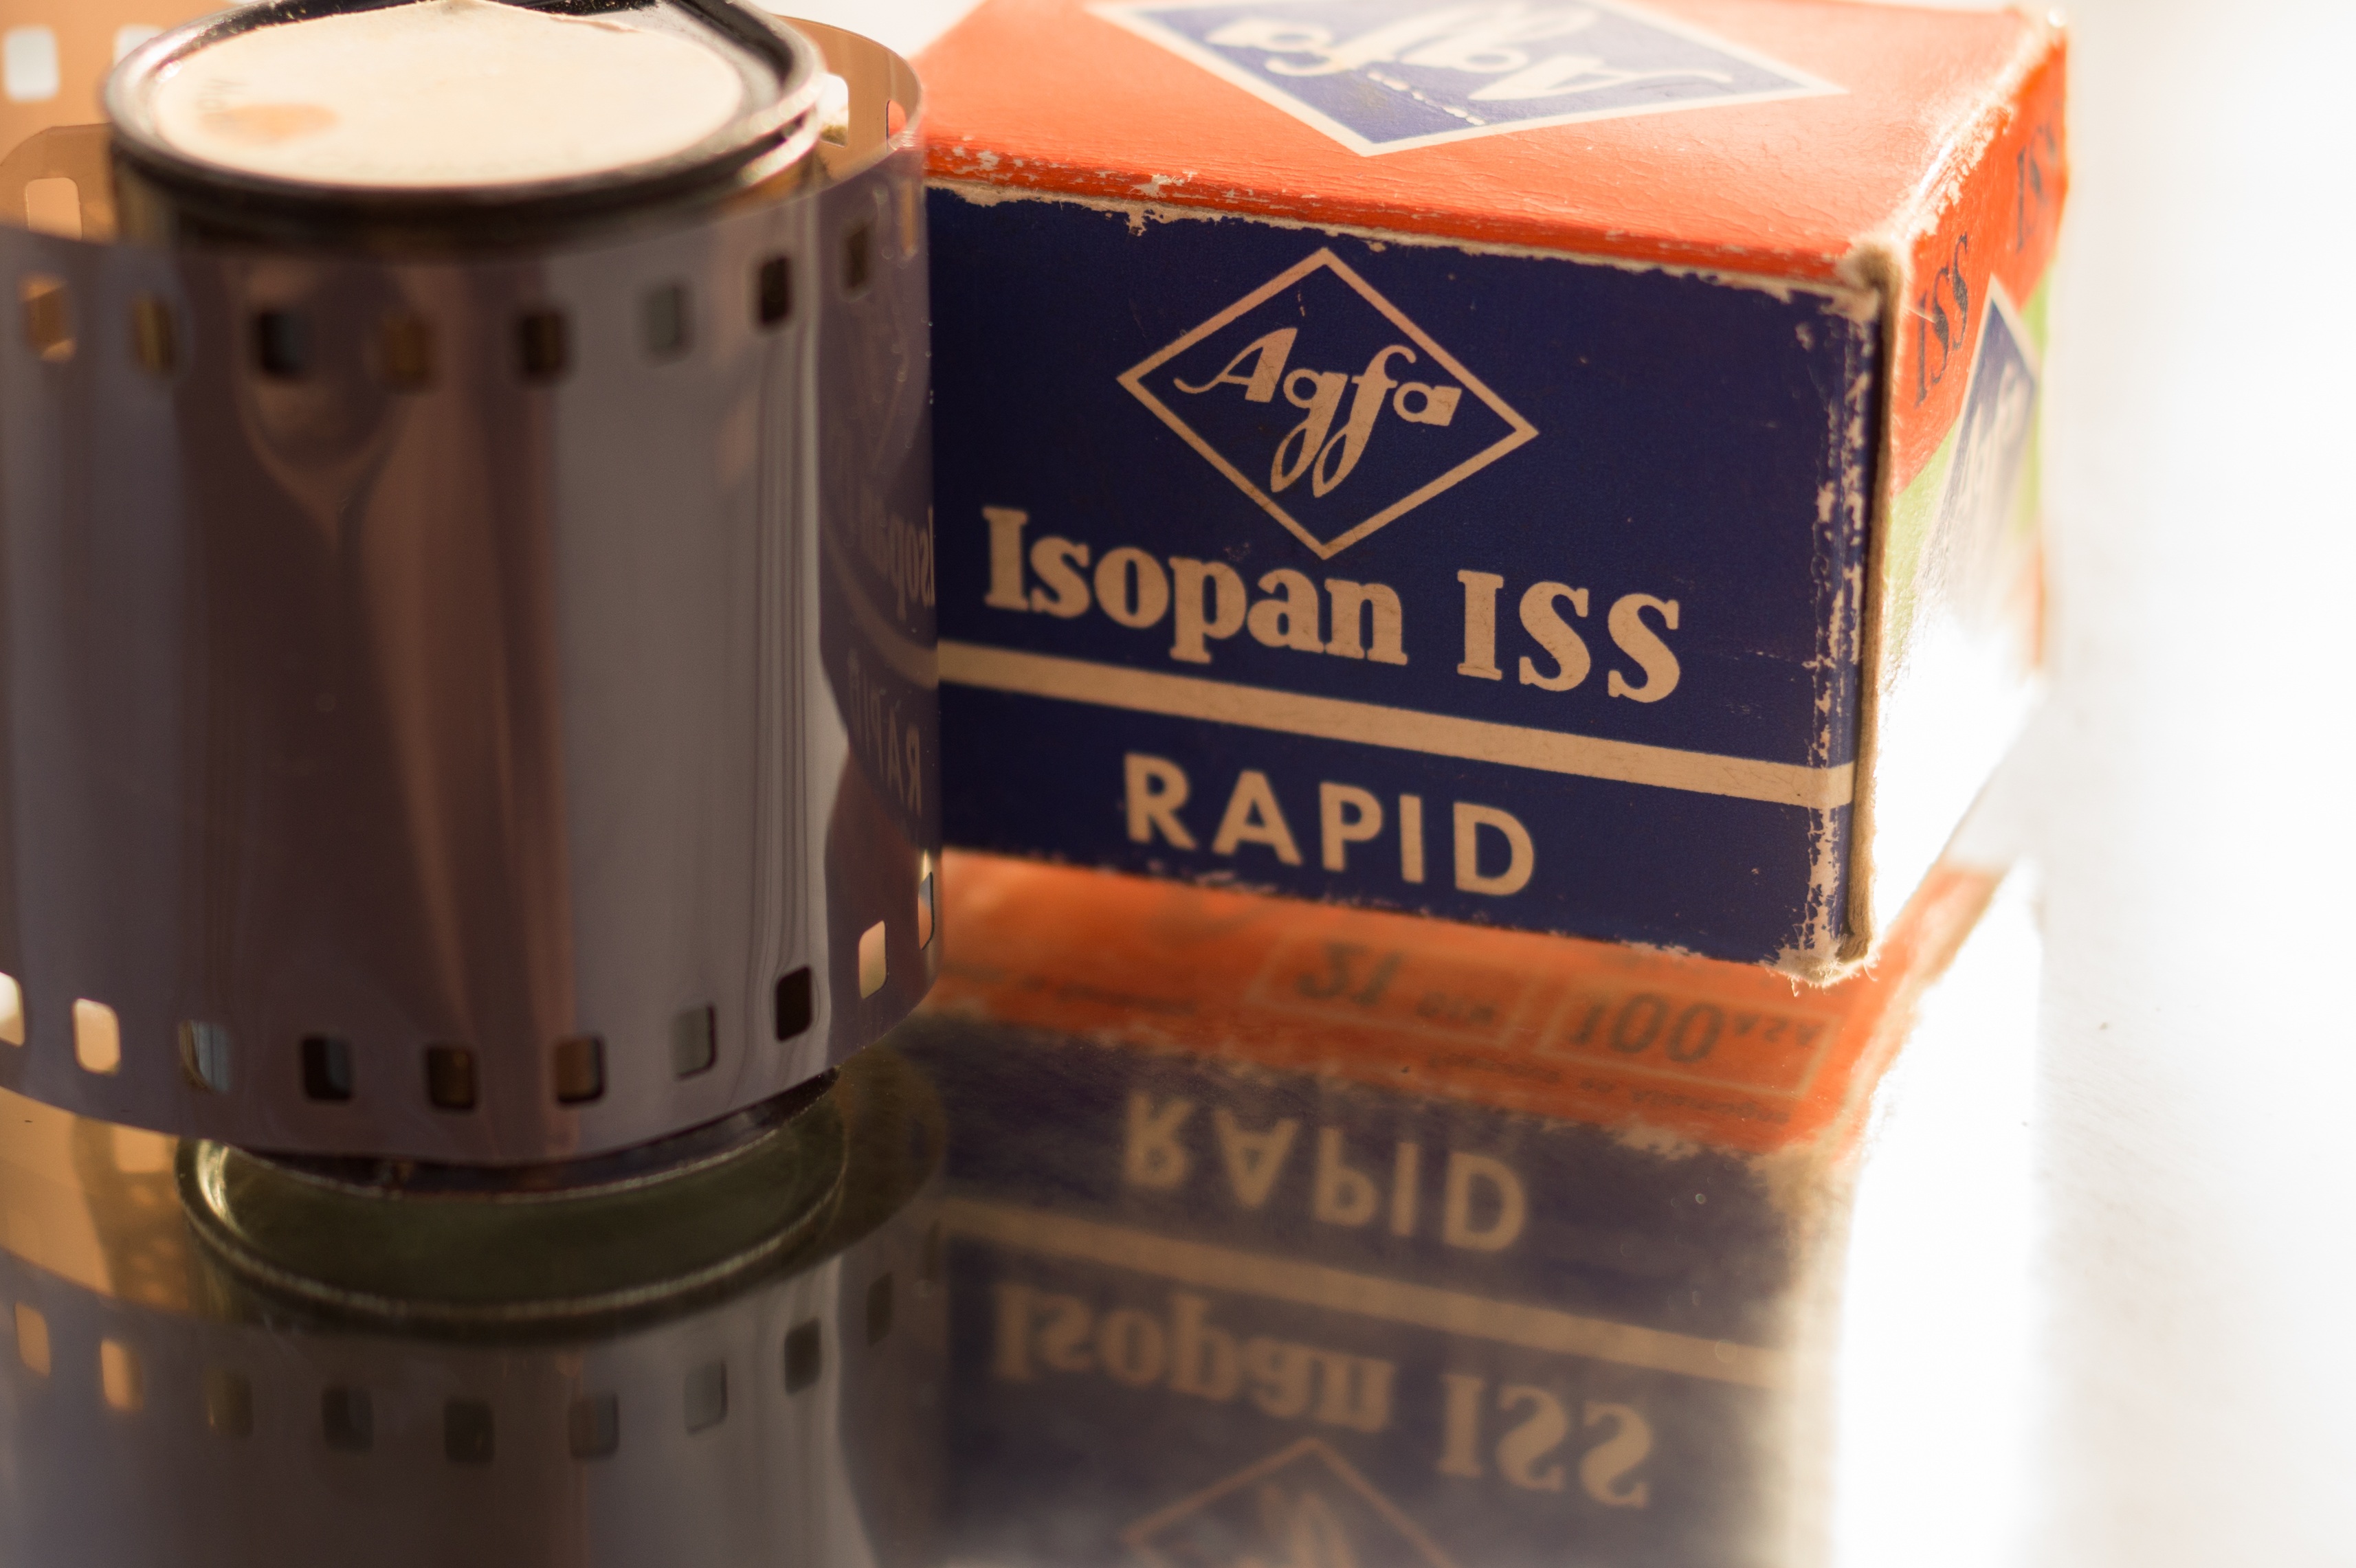
camera, vintage, film, analog, rapid, drink, mirror, agfa, man made object, distilled beverage